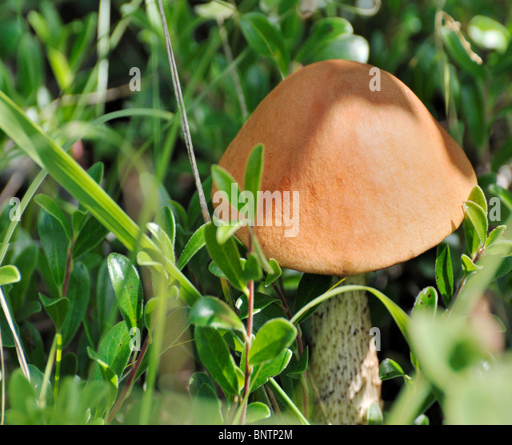
a very large mushroom found along side a walking path